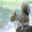
Label: squirrel